Cairns

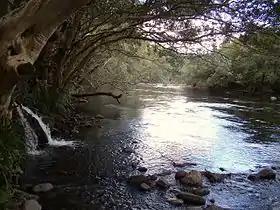
The Mulgrave River running through the Goldsbrough Valley to the south of Gordonvale

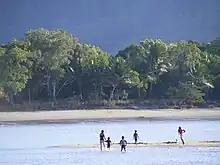
Tropical beach near Cairns

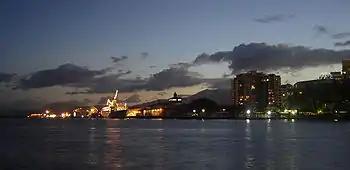
Cairns at night; the wharves. The casino's dome can be seen in the background.

Cairns is located on the east coast of Cape York Peninsula on a coastal strip between the Coral Sea and the Great Dividing Range. The northern part of the city is located on Trinity Bay and the city centre is located on Trinity Inlet. To the south of the Trinity Inlet lies the Aboriginal community of Yarrabah. Some of the city's suburbs are located on flood plains. The Mulgrave River and Barron River flow within the greater Cairns area but not through the Cairns CBD. The city's centre foreshore is located on a mud flat.